Chouriki Sentai Ohranger

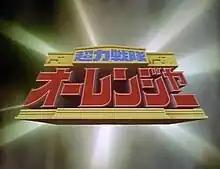
Title card

is a Japanese "tokusatsu" television series and the 19th installment in the long-running "Super Sentai" metaseries of superhero programs. It aired from March 3, 1995, to February 23, 1996, replacing "Ninja Sentai Kakuranger" and was replaced by "Gekisou Sentai Carranger". It is the second ancient civilization–themed Super Sentai, preceded by "Dai Sentai Goggle-V". Its footage was used in the American series "Power Rangers Zeo" (the closing credits of "Zeo" referred to it as "O Rangers").